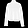
Label: Pullover